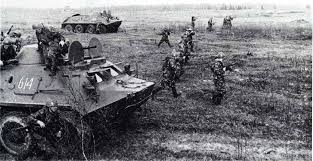
Label: BTR